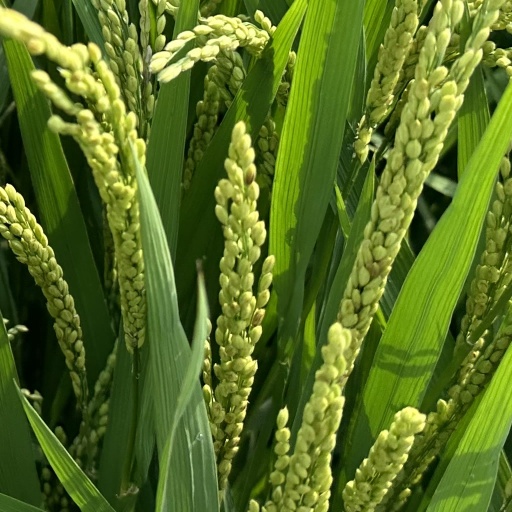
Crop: rice